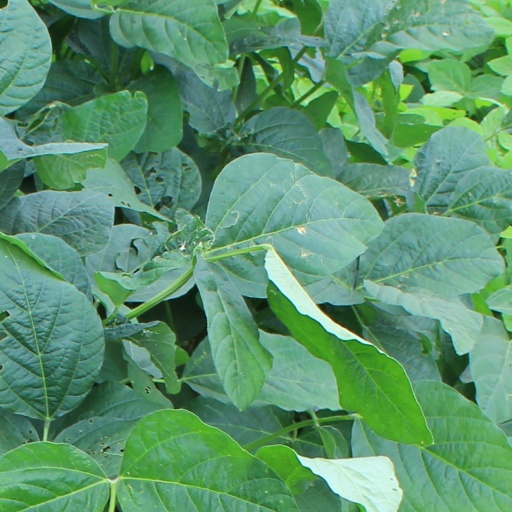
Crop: soybean